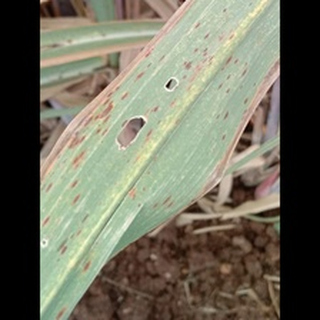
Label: sugarcane_rust